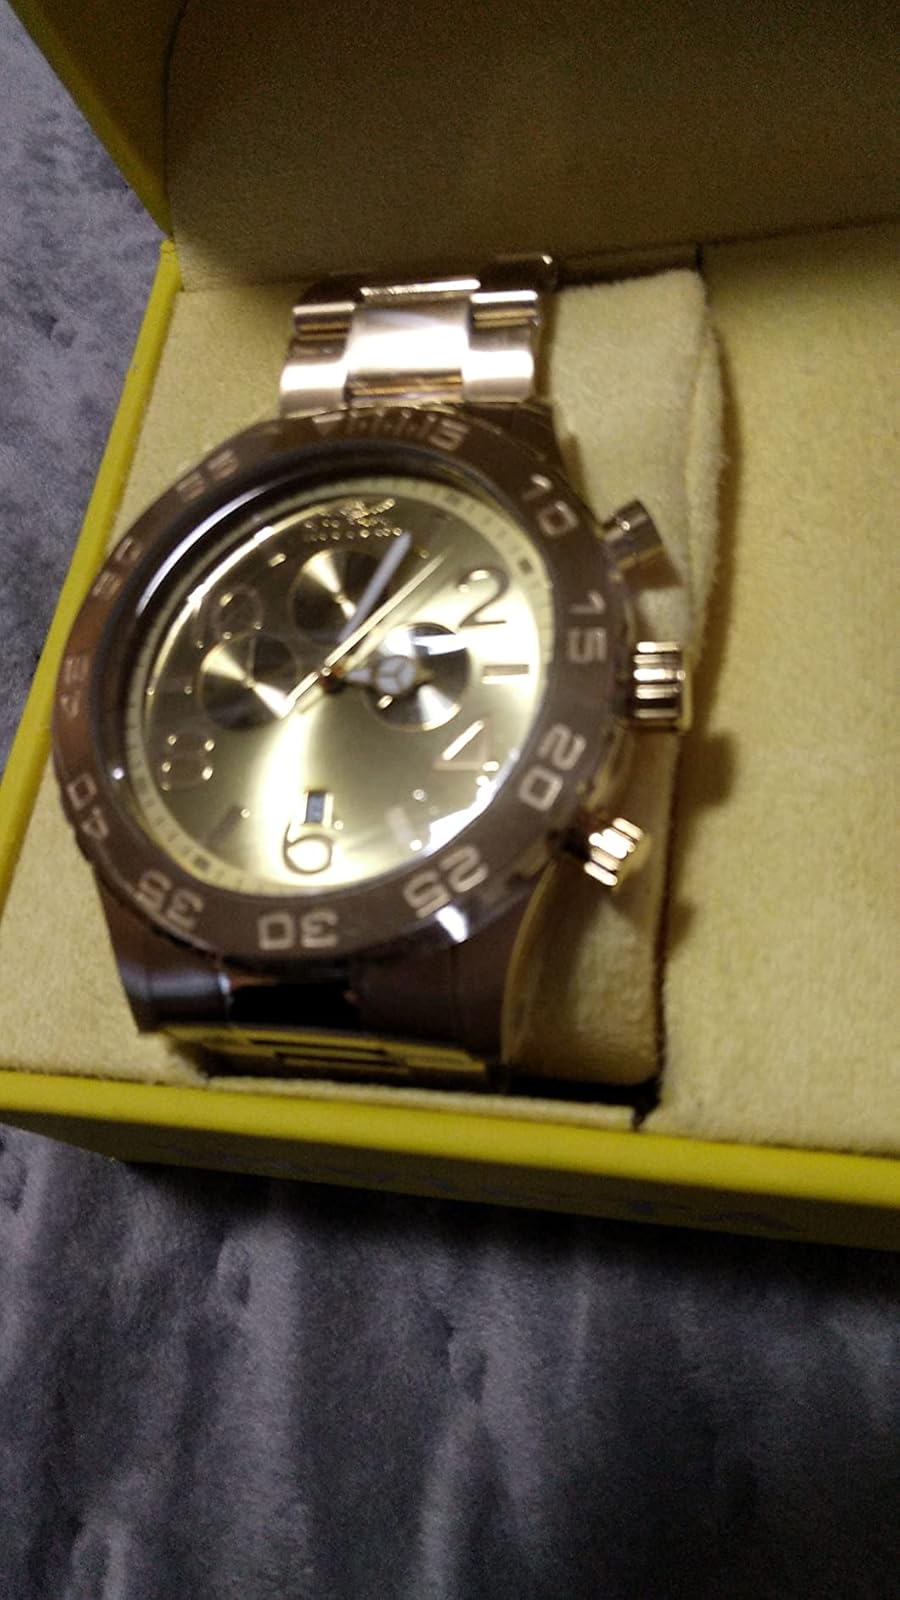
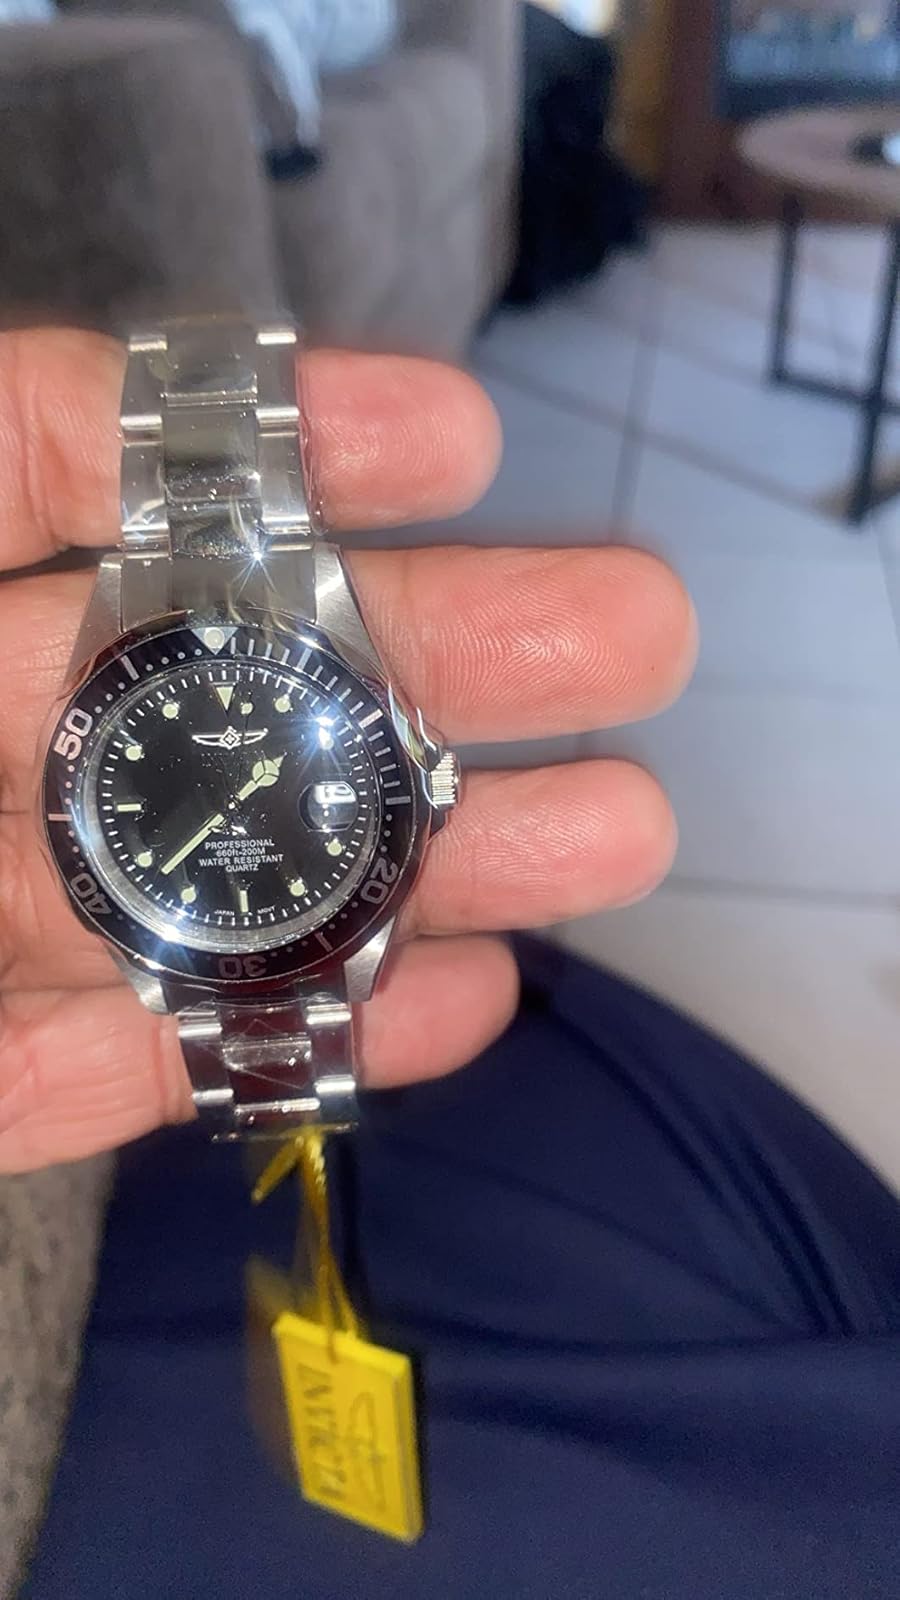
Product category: accessories_watch
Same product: no